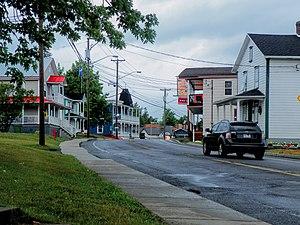
Rue Principale (concomitante avec les routes 218 et 269) à Saint-Gilles (Québec)
La route 218 est une route régionale québécoise située sur la rive sud du fleuve Saint-Laurent. Elle dessert les régions administratives du Centre-du-Québec et de Chaudière-Appalaches.
La route 269 est une route régionale québécoise située sur la rive sud du fleuve Saint-Laurent. Elle dessert la région administrative de Chaudière-Appalaches.
Saint-Gilles est une municipalité du Québec située dans la MRC de Lotbinière dans la Chaudière-Appalaches.